Answer in natural language. Considering the relative positions, where is white color dining table with respect to brown wooden chair with seagreen cushion (highlighted by a green box)? Choose between the following options: left or right
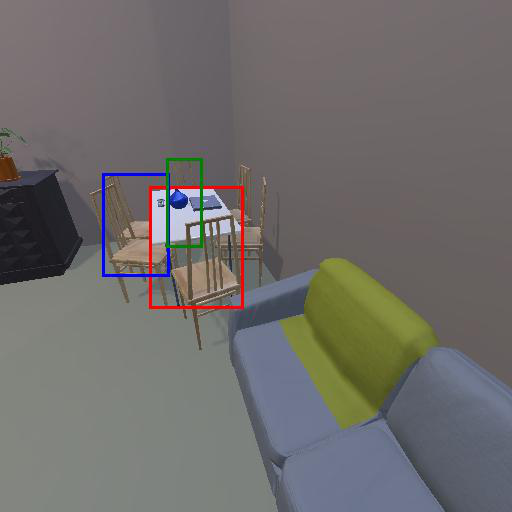
<answer>right</answer>